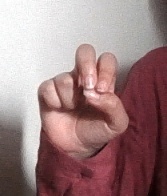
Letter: gaaf